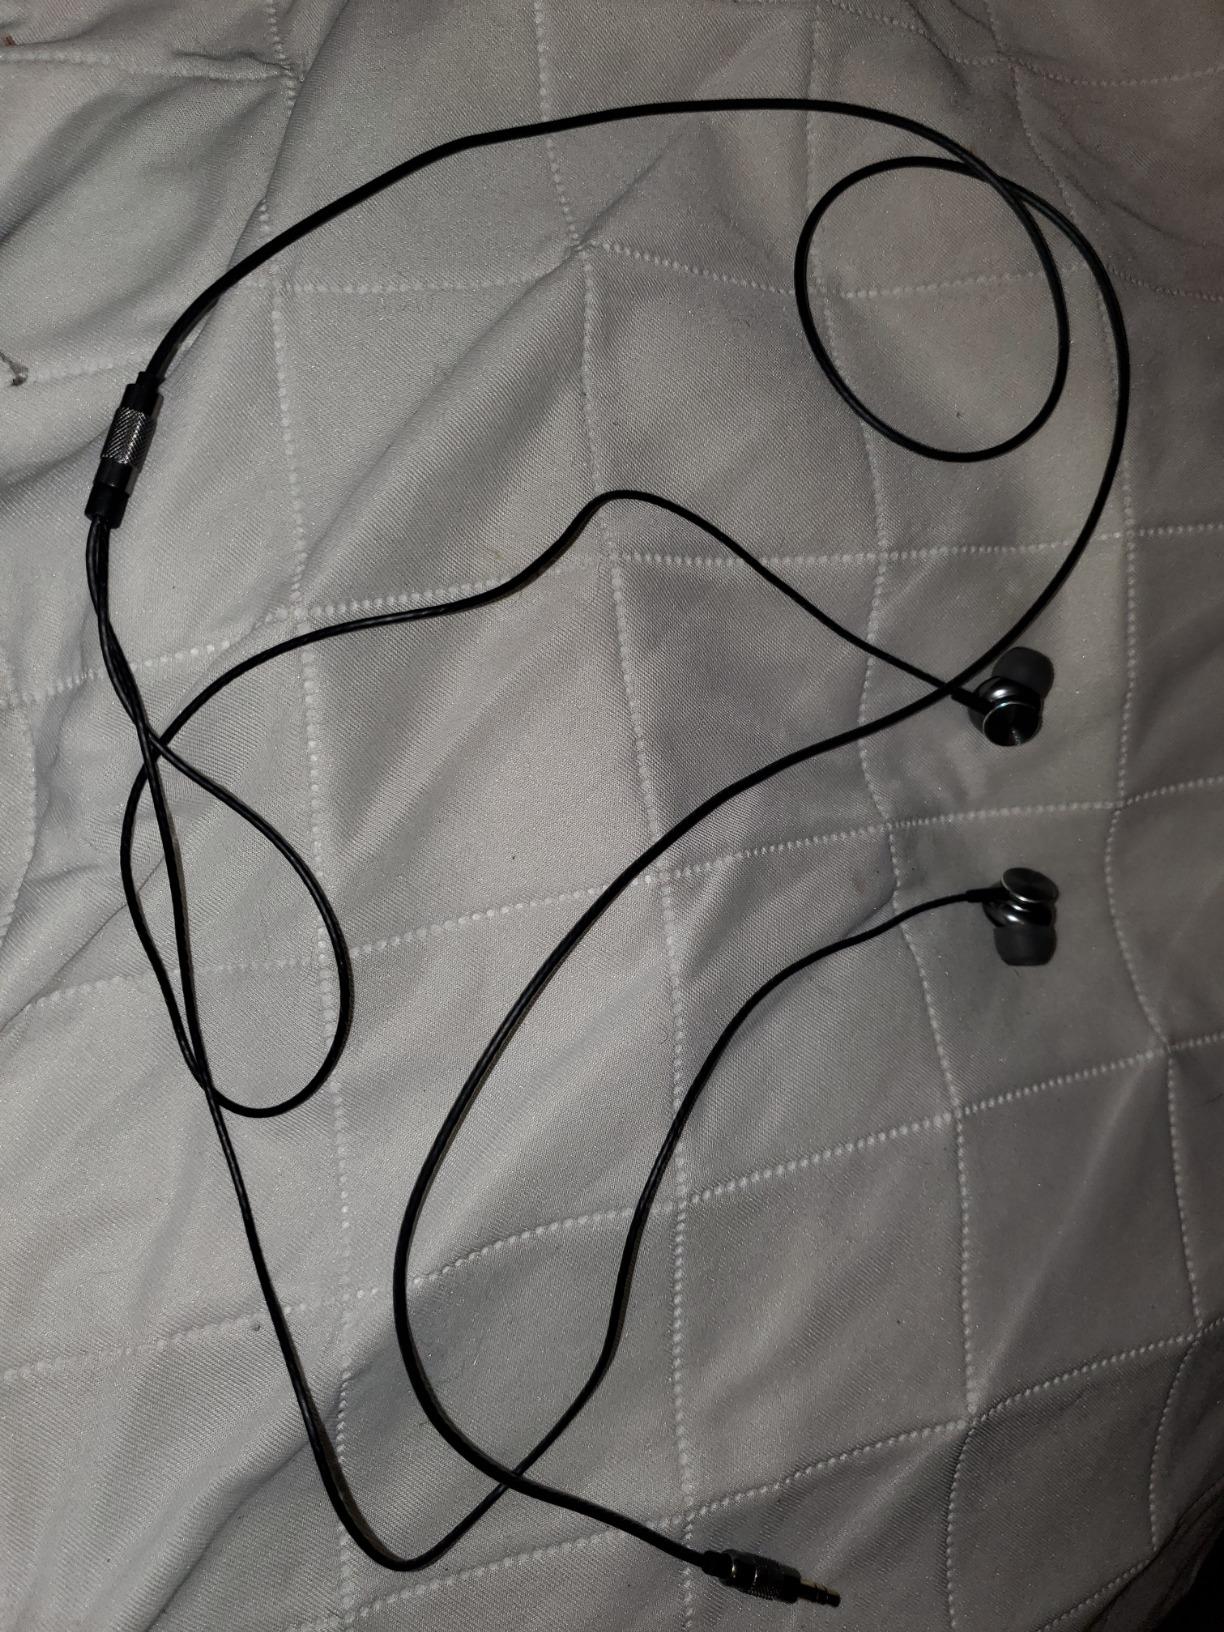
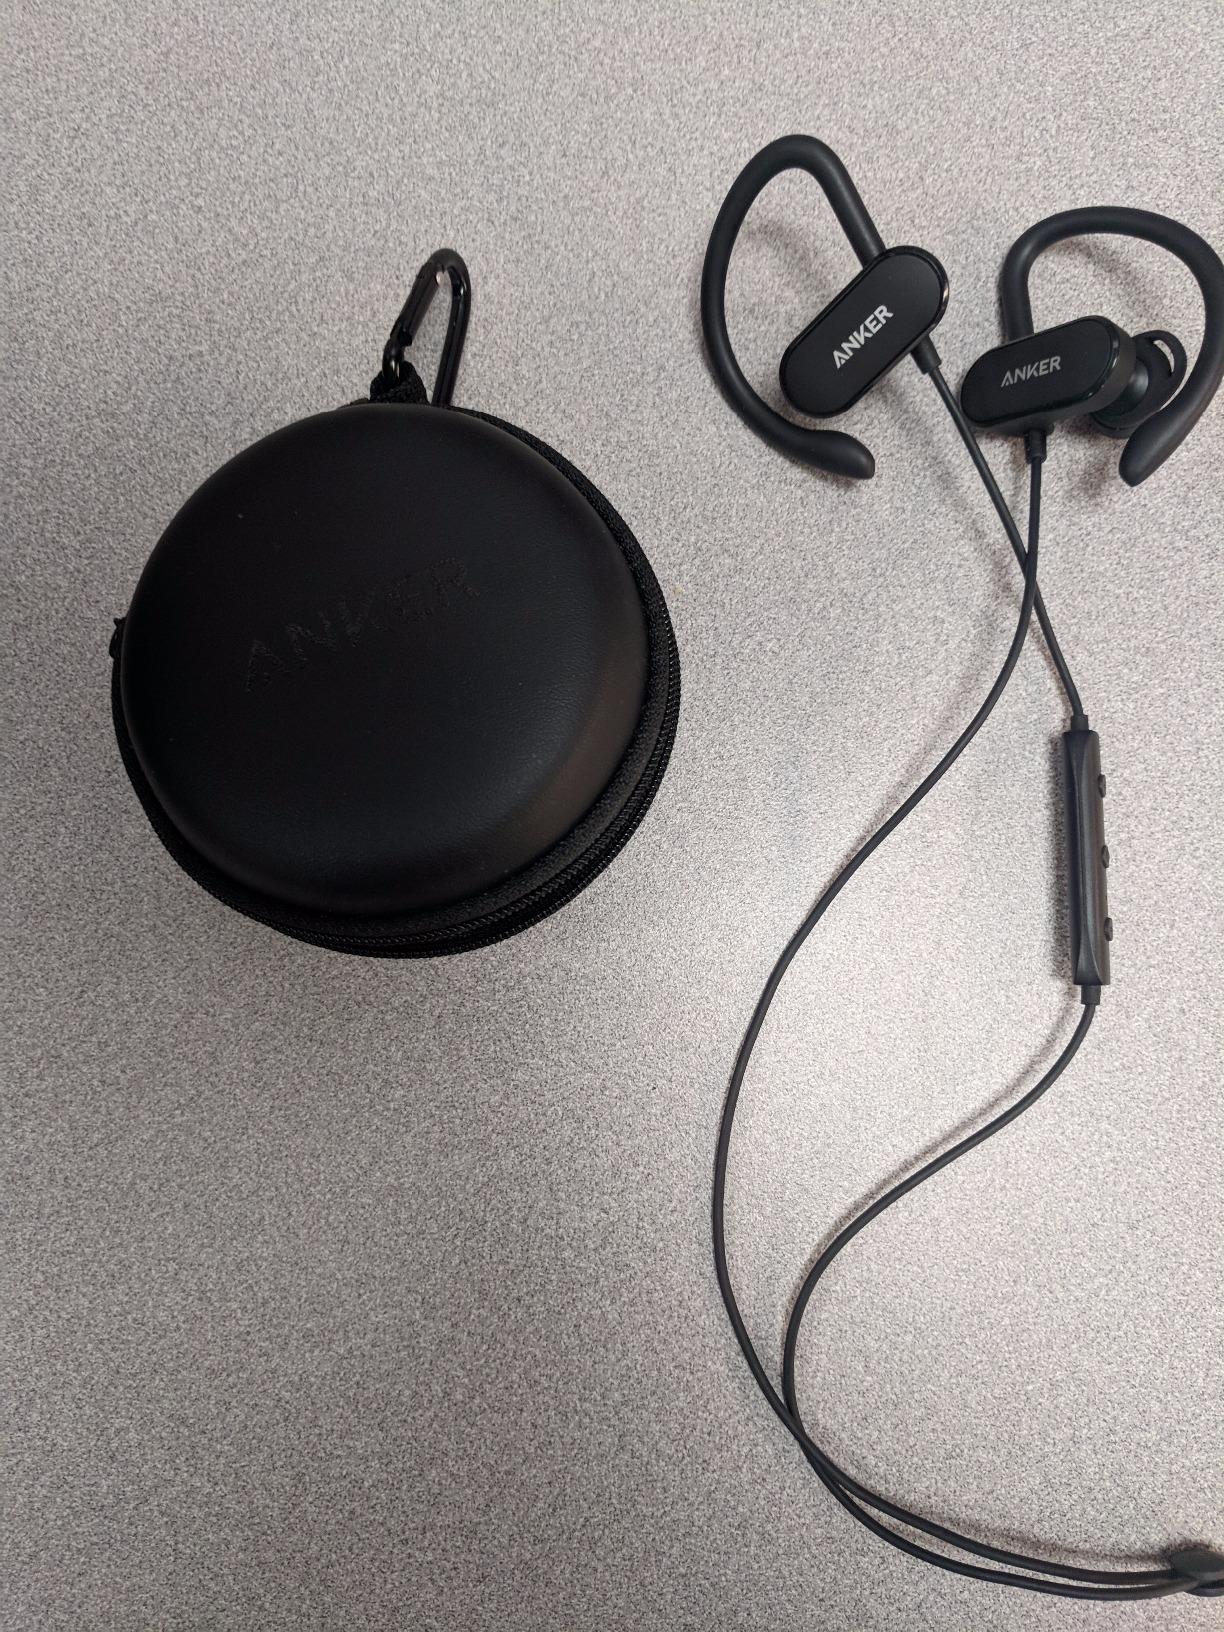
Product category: headphones
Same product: no